Follow the Leader (Lost)

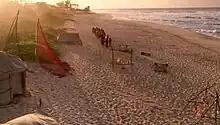
John Locke is leading the Others toward Jacob.

"Follow the Leader" is the 15th television episode of the fifth season of ABC's "Lost". The 101st episode of the show overall, "Follow the Leader" aired on May 6, 2009, on ABC in the United States. The episode was written by supervising producer Paul Zbyszewski and co-executive producer Elizabeth Sarnoff and directed by Stephen Williams. This episode marks the lowest recorded audience for "Lost".